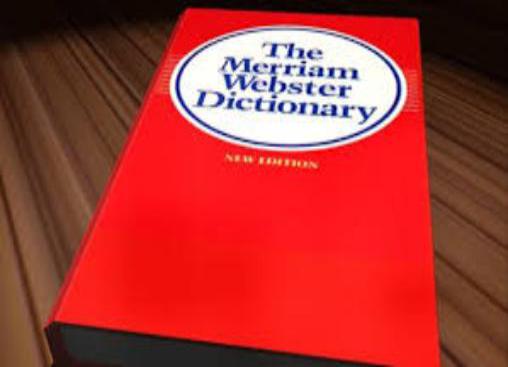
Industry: Others